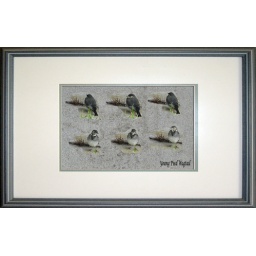
Taken from the kitchen window in the caravan